British occupation of the Jordan Valley

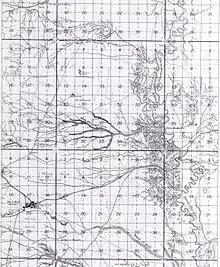
Jericho Map dated 6 May 1918

On 10 May the 4th Light Horse Brigade received orders to relieve the Imperial Camel Corps Brigade.